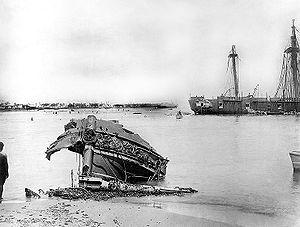
La crise des Samoa est une confrontation entre les États-Unis, l'Empire allemand et la Grande-Bretagne pour le contrôle des îles Samoa pendant la guerre civile des Samoa entre 1887 à 1889. La confrontation implique trois navires de guerre américains, l'USS Vandalia, l'USS Trenton et l'USS Nipsic et trois navires de guerre allemands, les SMS Adler, SMS Olgaet SMS Eber, s’observant à distance durant plusieurs mois dans le port d’Apia, bientôt rejoint par le navire de guerre britannique HMS Calliope.
La SMS Eber est une canonnière de la Marine impériale allemande qui fut lancée le 15 février 1887 à Kiel. Elle était destinée aux missions d'outremer.
Le cyclone d'Apia est un cyclone tropical qui frappa les îles Samoa et en particulier la baie d'Apia le 16 mars 1889 pendant la crise des Samoa. Alors que différentes puissances coloniales s’affrontaient au XIXe siècle en Océanie, c’est un phénomène naturel qui fut responsable du plus terrible désastre maritime du siècle, envoyant par le fond une quinzaine de navires, dont six bateaux militaires américains et allemands. La “bataille” aboutit à un match nul, puisque les deux principaux protagonistes essuyèrent la perte de toute leur flotte, à savoir trois bâtiments chacun.